Workington

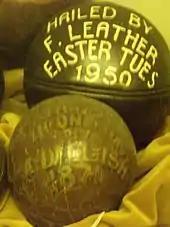
Uppies and Downies balls hailed in 1871 and 1950.

British Leyland opened a factory in Lillyhall, just outside Workington, initially to build the Leyland National bus in the 1970s and 1980s. Produced primarily for the state-owned National Bus Company, the Leyland National was styled by Italian designer Giovanni Michelotti, and included a roof-mounted heating unit in a pod at the rear of the bus. The Lillyhall factory later built the Leyland Titan, Leyland Olympian and Leyland Lynx buses.